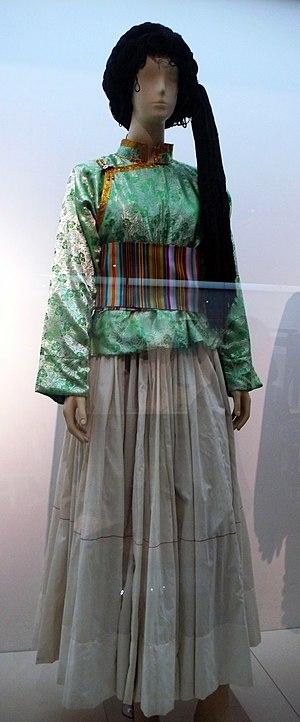
Les Pumi sont un groupe ethnique. Ils constituent l'un des 56 groupes ethniques officiellement identifiés par la République populaire de Chine. Ethniquement reliée au Qiang, leur population de plus de 30 000 individus se retrouve principalement au Yunnan et au Sichuan, notamment dans les préfectures et districts de Lanping, de Lijiang, de Weixi et de Yongsheng, et le district autonome Yi de Ninglang, bon nombre d'entre eux se sont installés dans des altitudes plus élevées. Ceux du Sichuan vivent dans le district autonome tibétain de Muli et de Yanyuan.